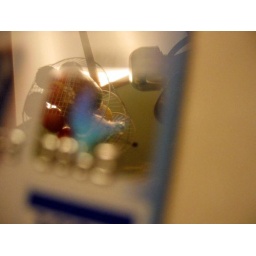
Reflection of the hanging fruit basket in my credit card's shiney thing.